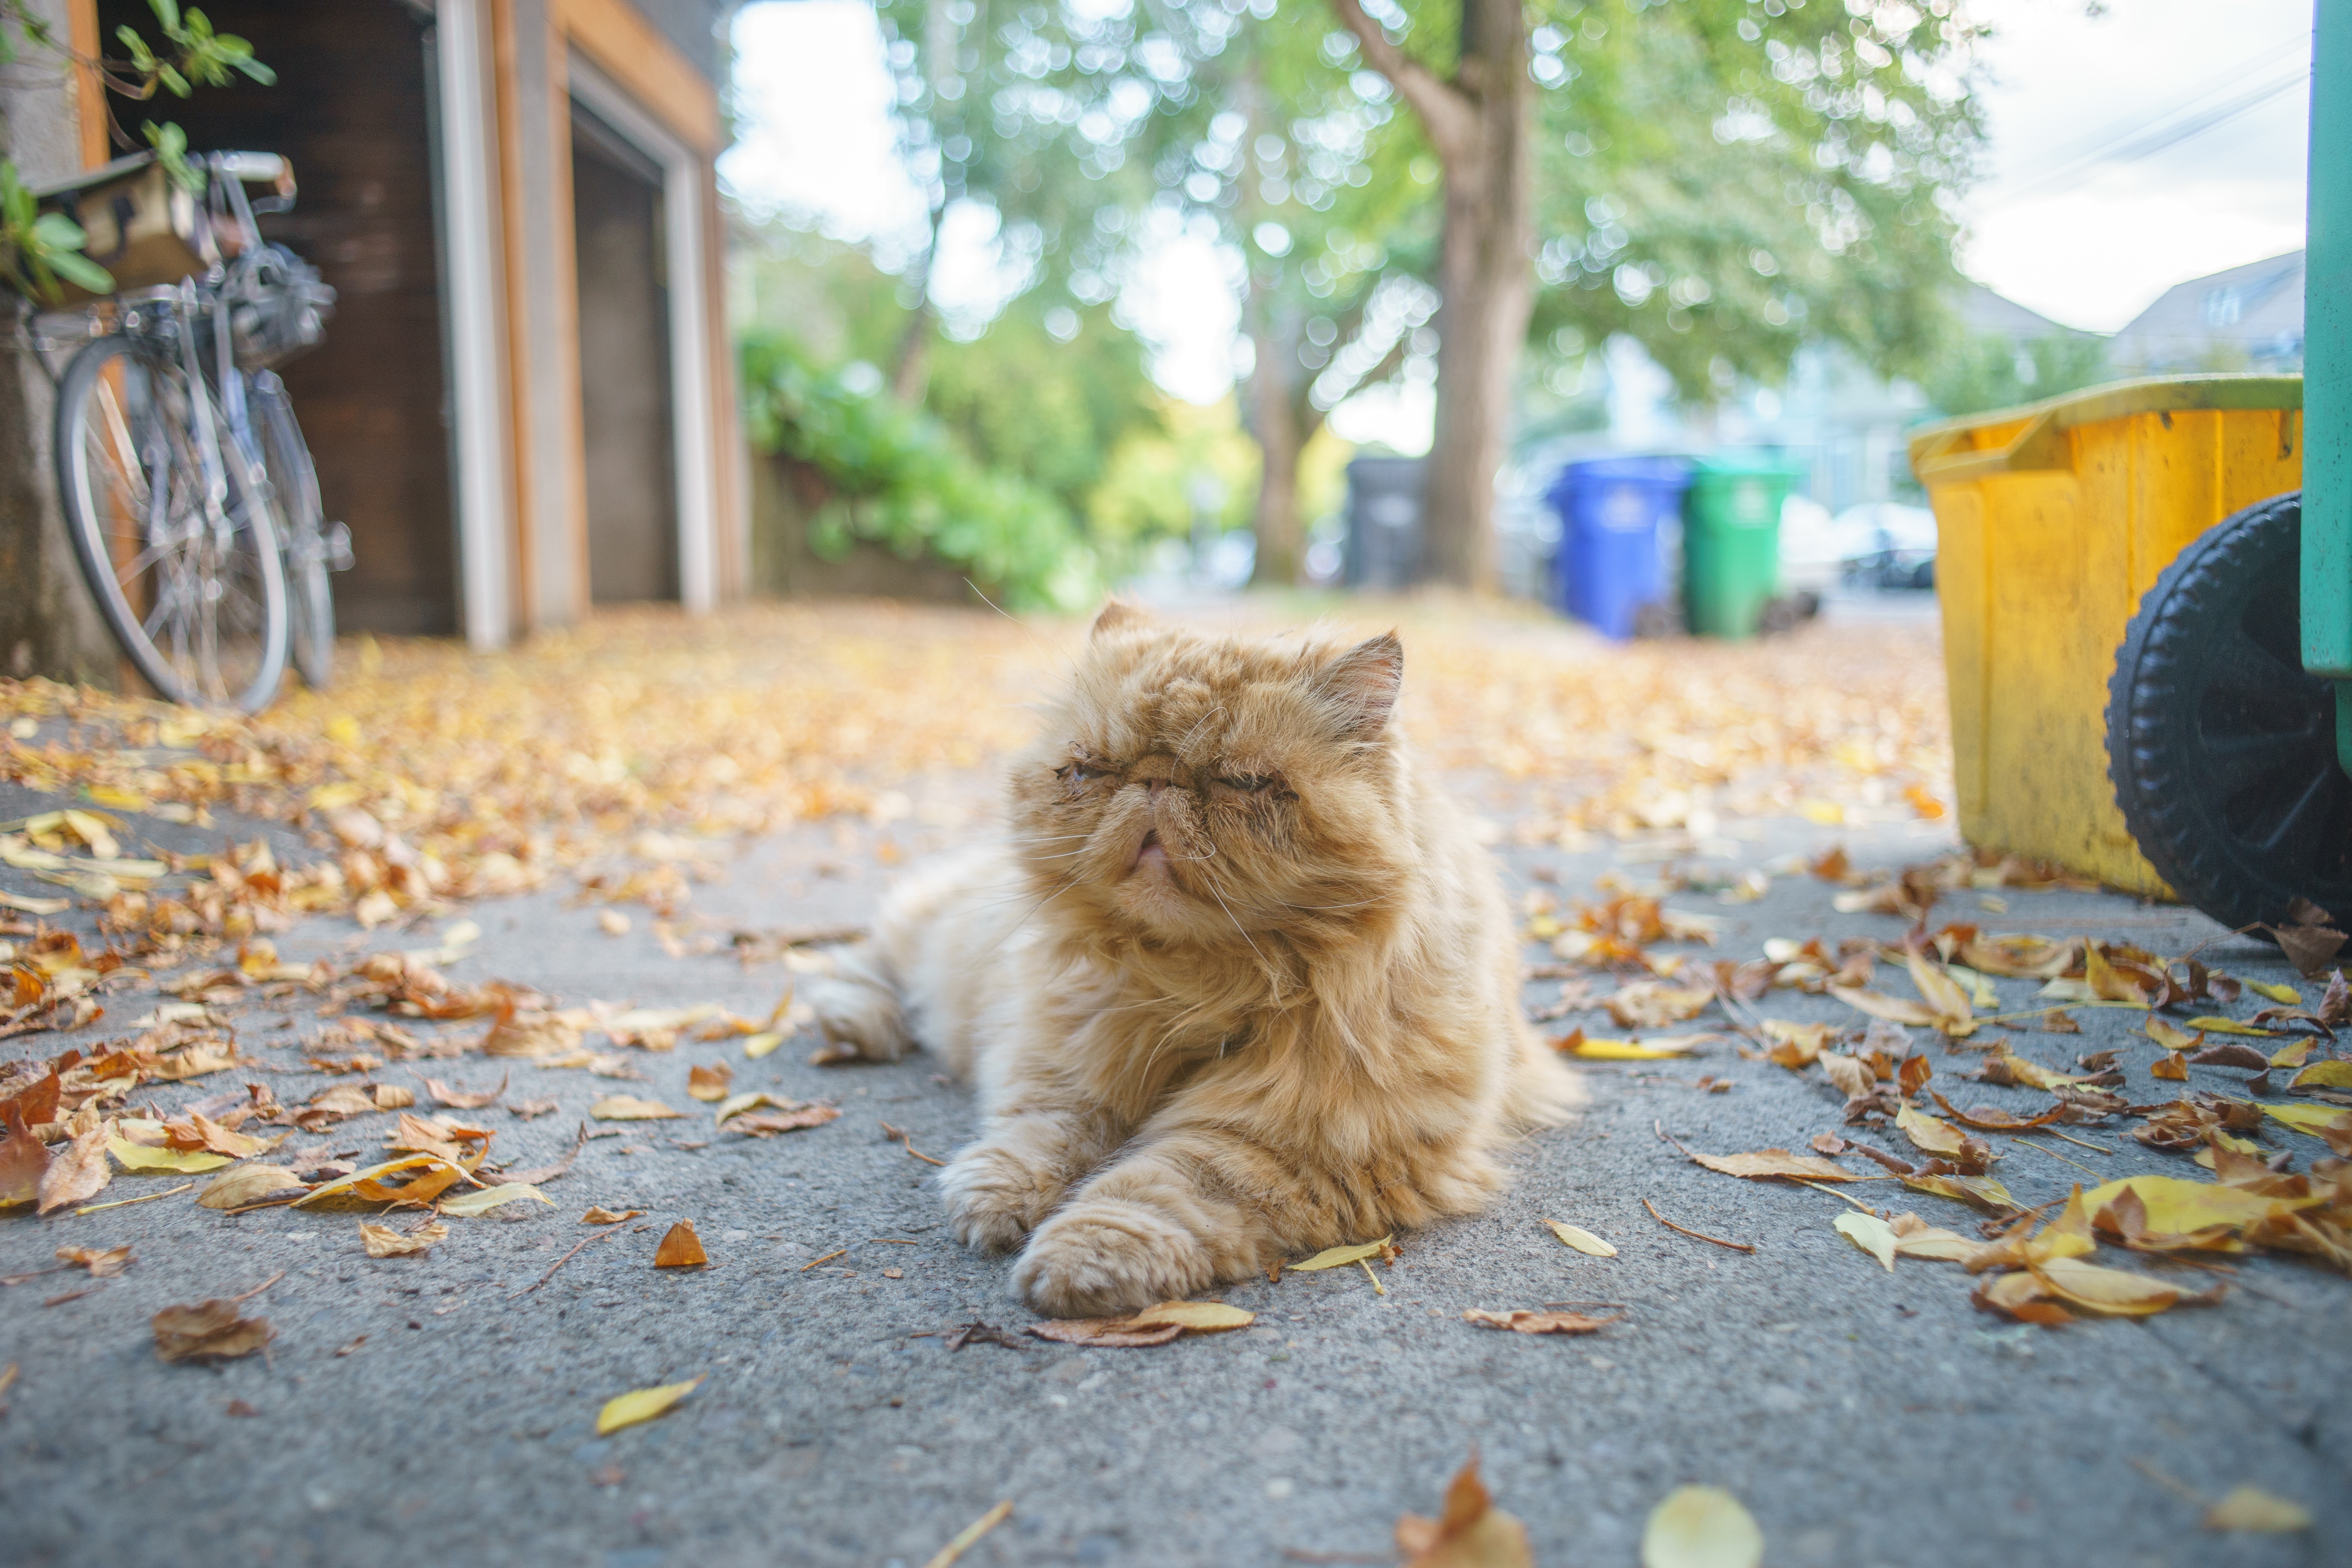
kitten, cat, autumn, mammal, vertebrate, small to medium sized cats, cat like mammal